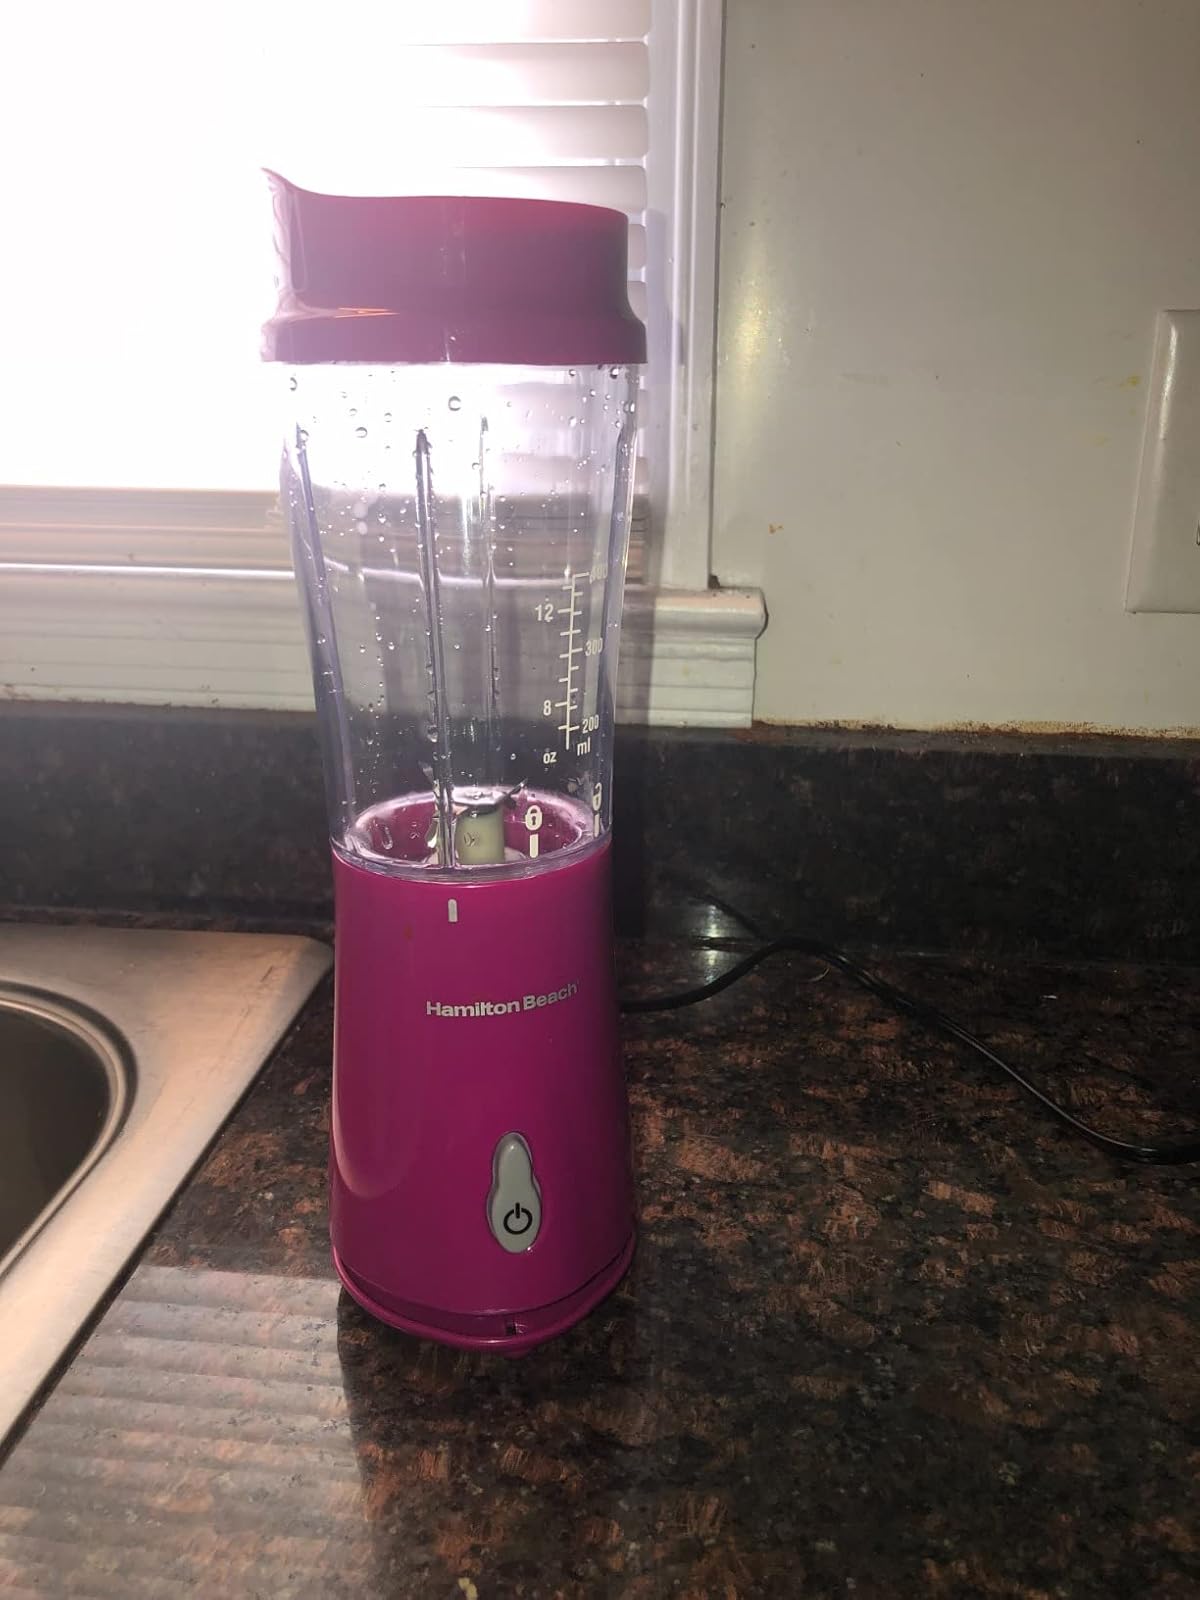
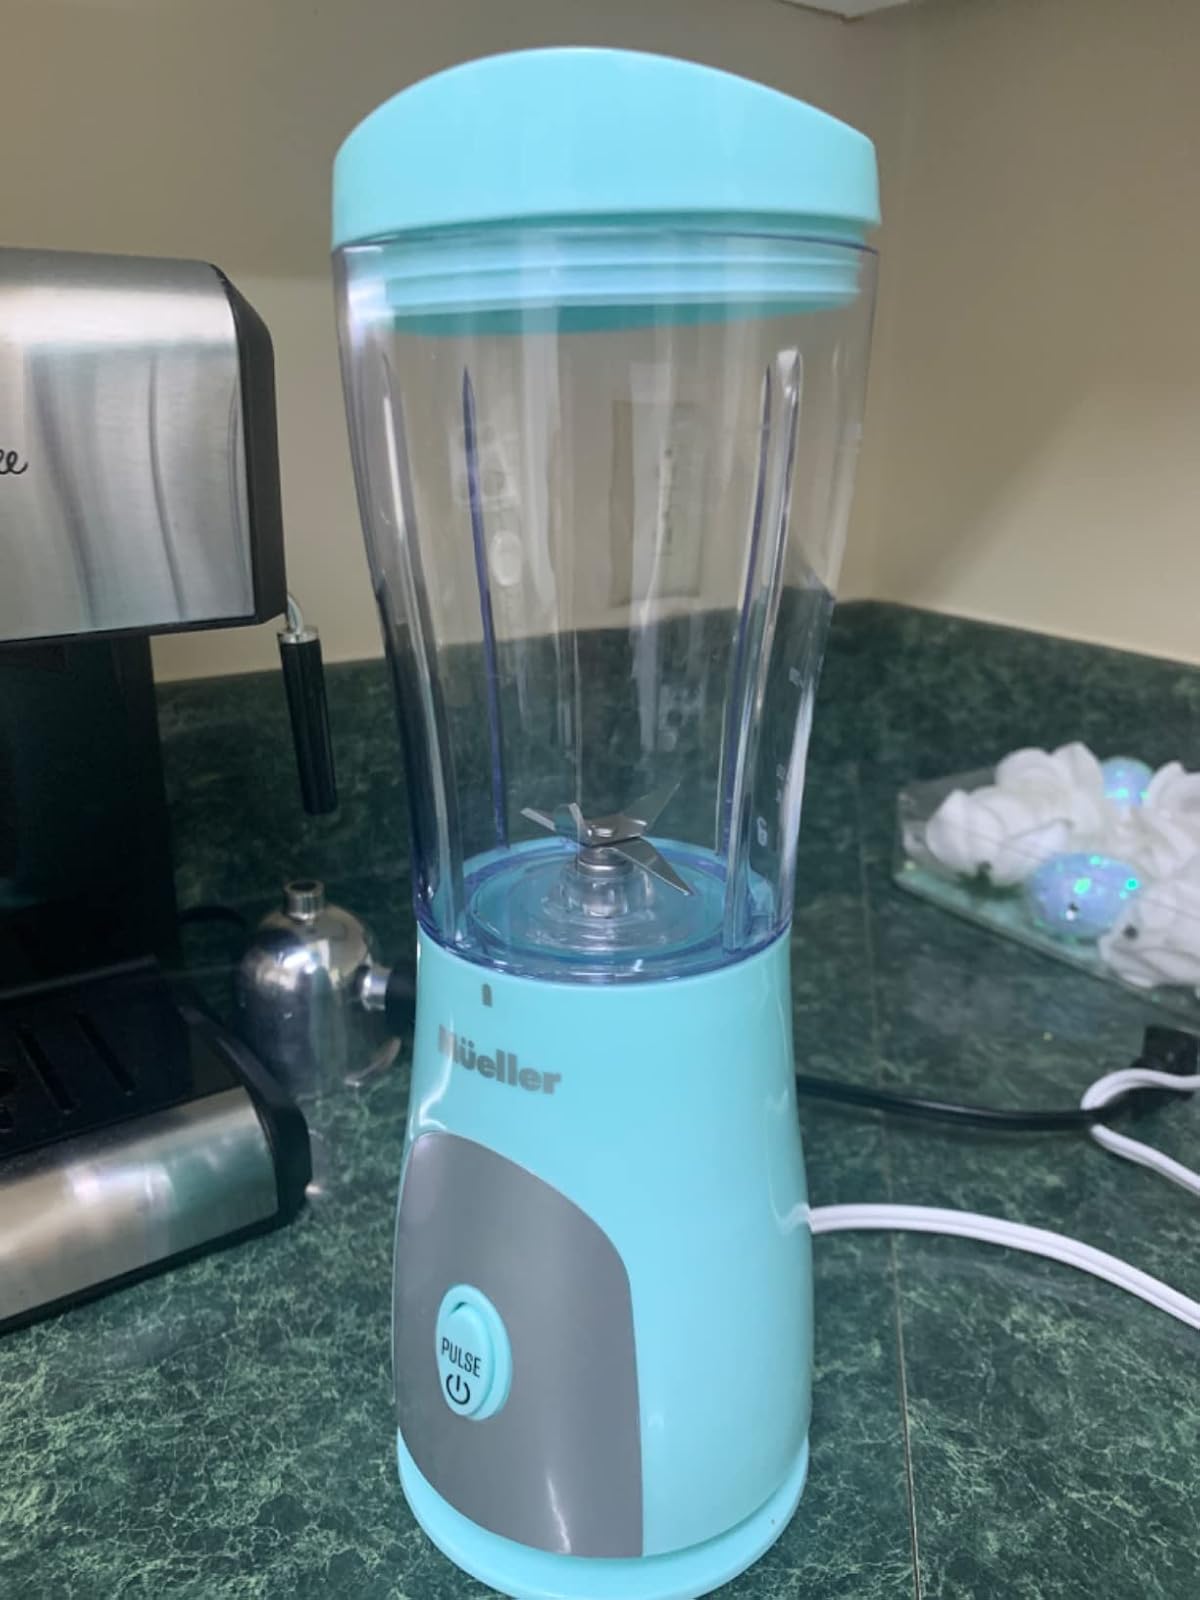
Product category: items_blender
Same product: no